Mormant-sur-Vernisson

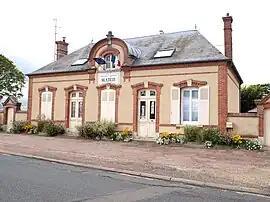
The town hall in Mormant-sur-Vernisson

Mormant-sur-Vernisson is a commune in the Loiret department in north-central France.